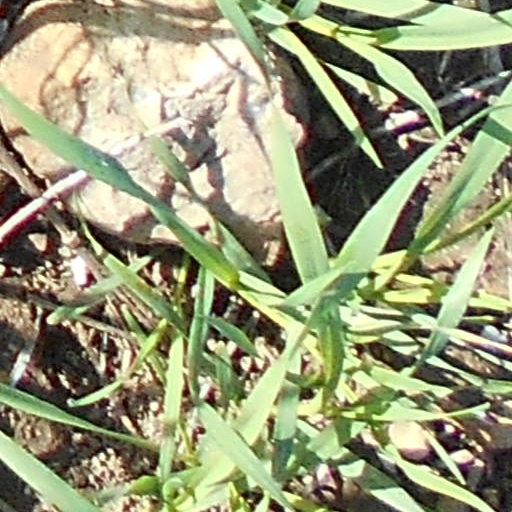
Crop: wheat